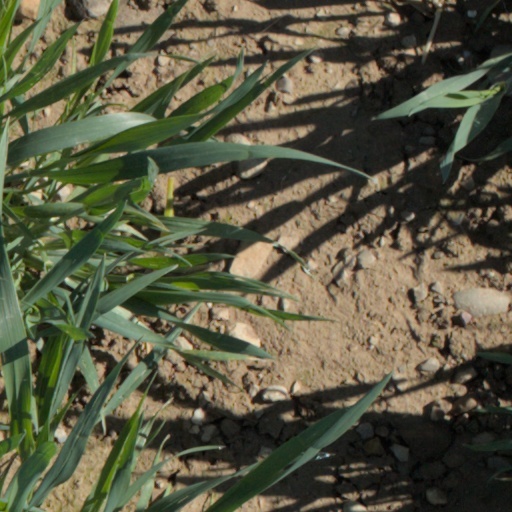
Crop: wheat